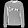
Label: Pullover